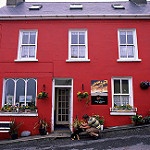
Label: buildings